Mykola Tsybulenko

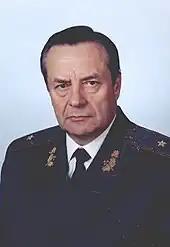
Mykola Tsybulenko.

Mykola Vasyliovych Tsybulenko (1942–1998) was a Ukrainian major general.